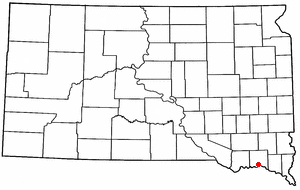
Yankton
Yanktons beliggenhed i South Dakota
Yankton er en amerikansk by og administrativt centrum i det amerikanske county Yankton County, i staten South Dakota. I 2000 havde byen et indbyggertal på 13.528.